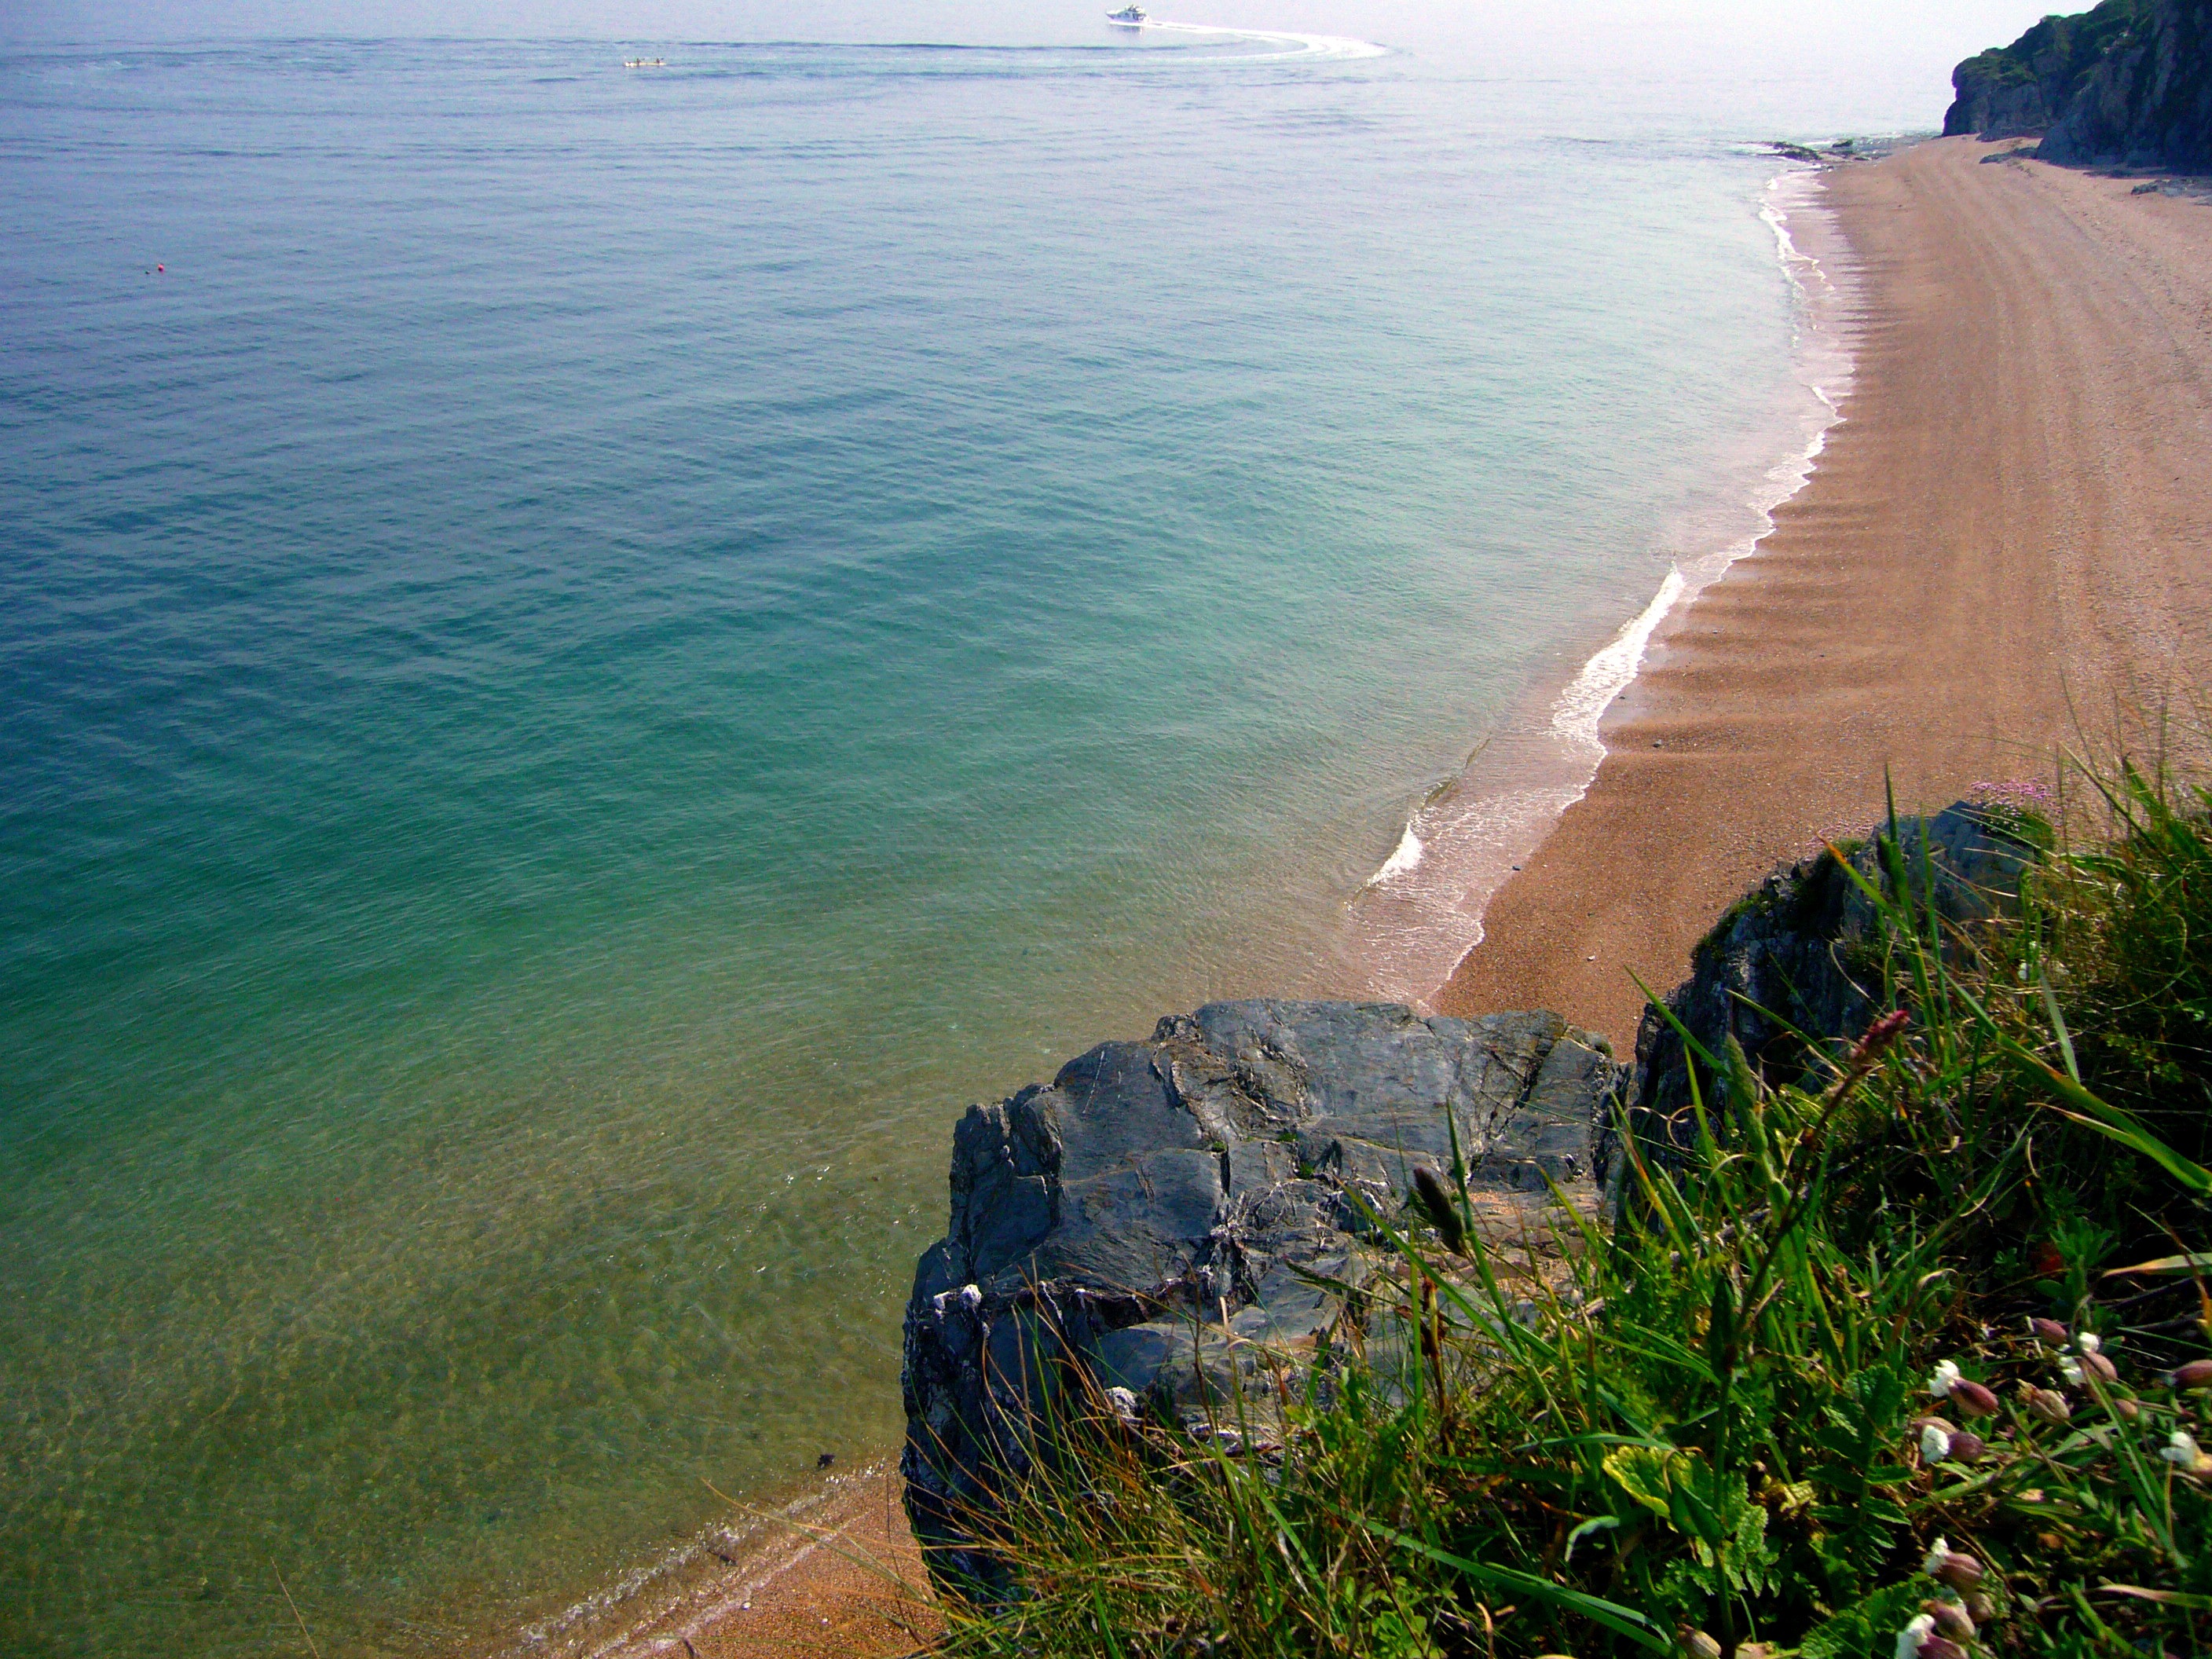
beach, sea, coast, water, sand, rock, ocean, horizon, shore, wave, cliff, daytime, cove, holiday, bay, leisure, terrain, body of water, sunny, lovely, day, devon, cape, east